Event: Nepal Earthquake
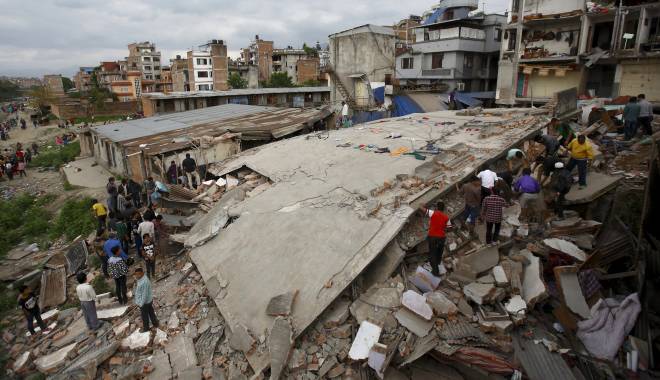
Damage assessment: damage